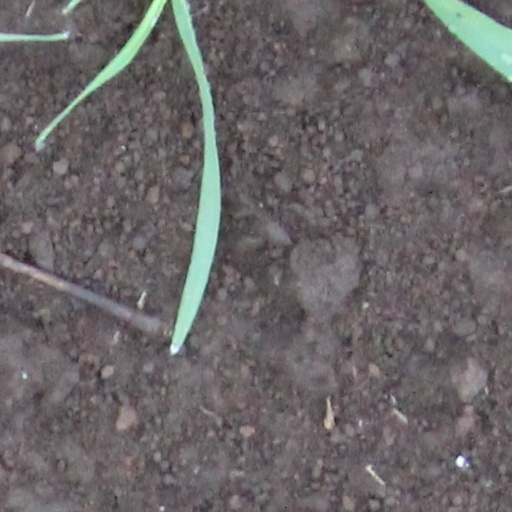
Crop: wheat